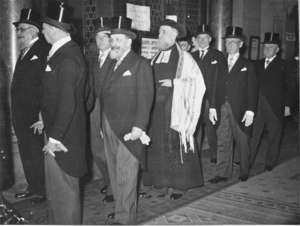
Israélites ou Citoyens de confession mosaïque a été une appellation pour les citoyens juifs, dans de nombreux États d'Europe occidentale et centrale, pendant la période d'émancipation, de l'Acte de tolérance à l'entre-deux-guerres. Le terme voulait souligner leur appartenance aux nations locales et limiter tout particularisme juif à la sphère purement religieuse. Après l'holocauste, l'expression est progressivement tombé en désuétude, et l'idéologie derrière elle a pratiquement disparu.